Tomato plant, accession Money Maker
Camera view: horizontal (90 deg, fisheye); turntable rotation: 180 degrees
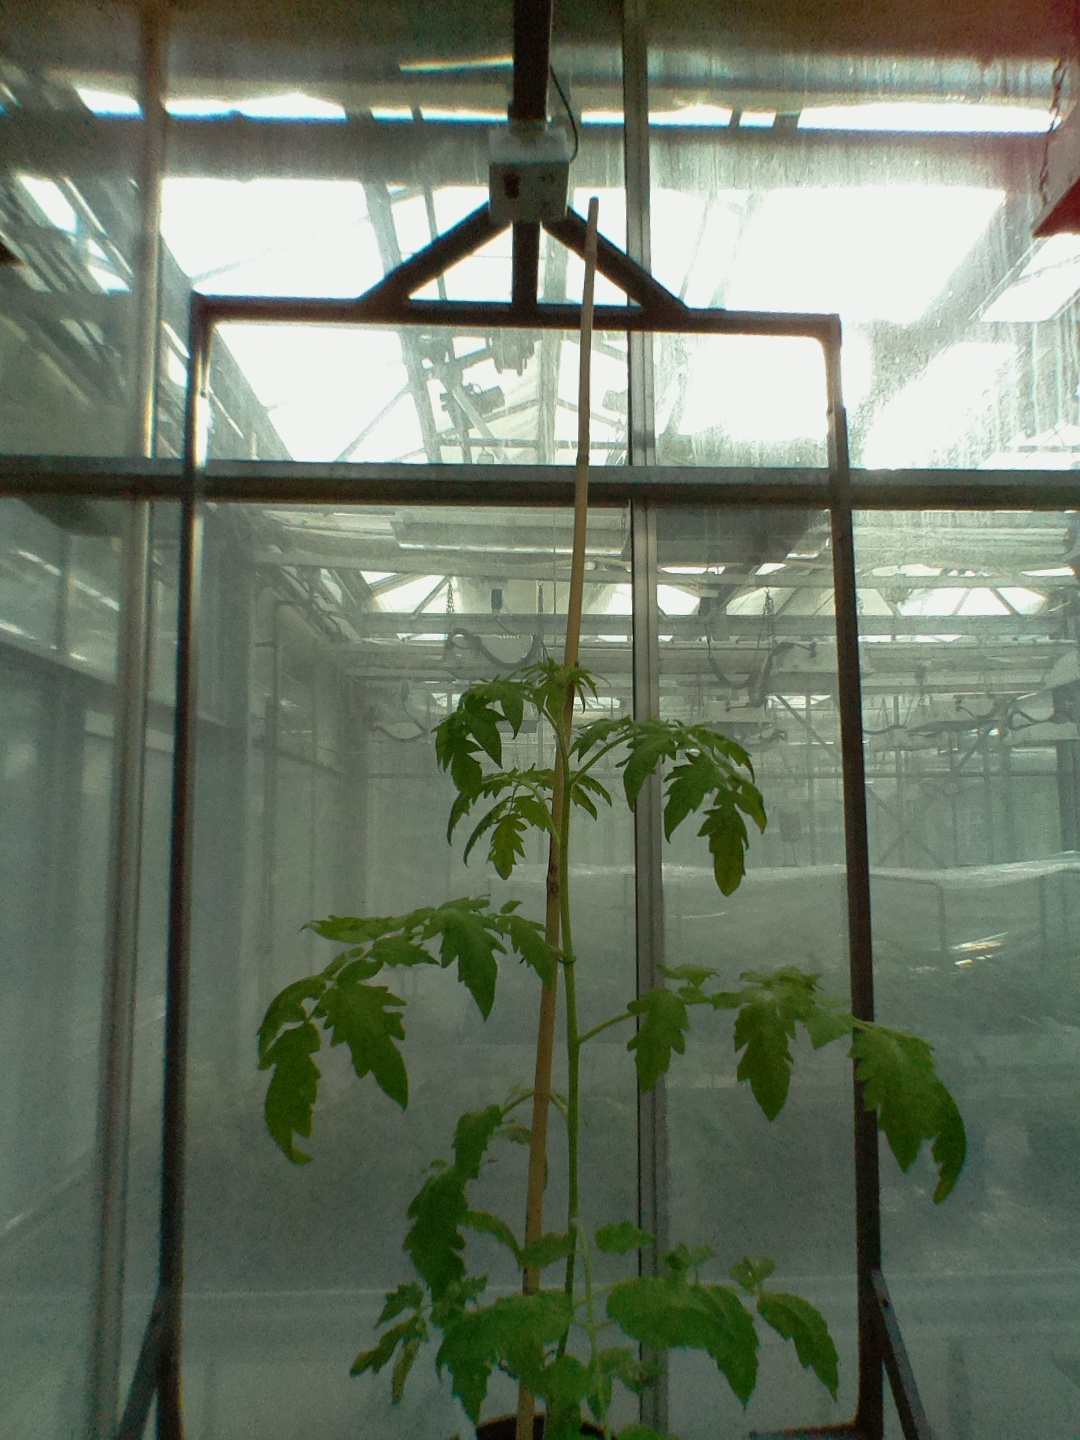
BBCH growth stage 15: 10 of true leaves visible